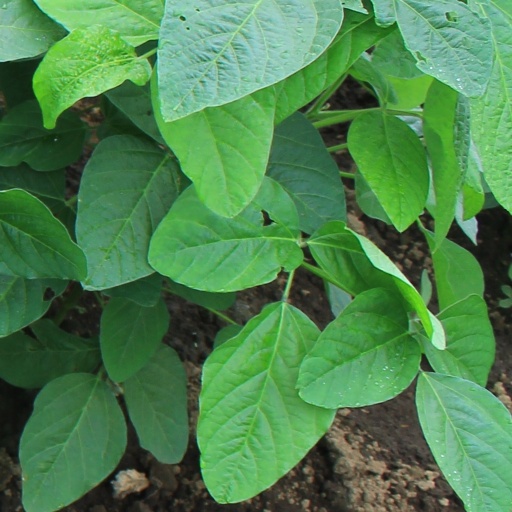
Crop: soybean